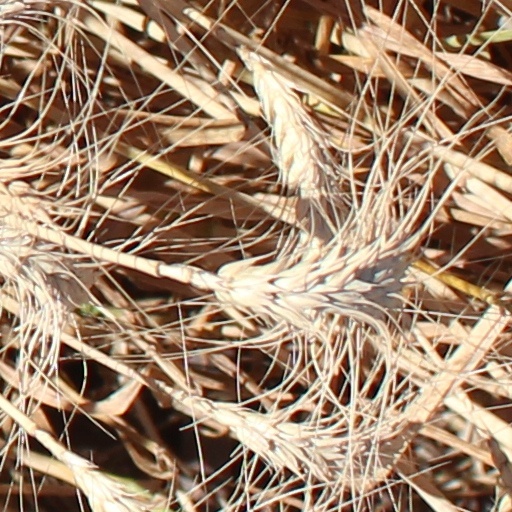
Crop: wheat